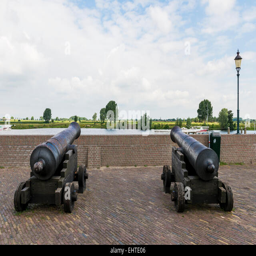
cannons at the river in the harbor